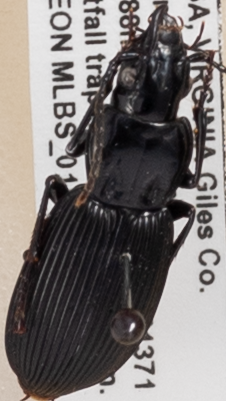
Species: Pterostichus lachrymosus
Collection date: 2022-06-28
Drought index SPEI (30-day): -0.616
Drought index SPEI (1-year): -0.922
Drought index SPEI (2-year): -0.46